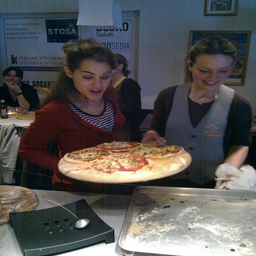
A woman holding a wooden tray with mini pizzas sitting on it.
two people holding a pizza near a table
Two women are serving pizzas on a platter.
Two young women about to serve hot pizza.
four women and two are making some pizzas